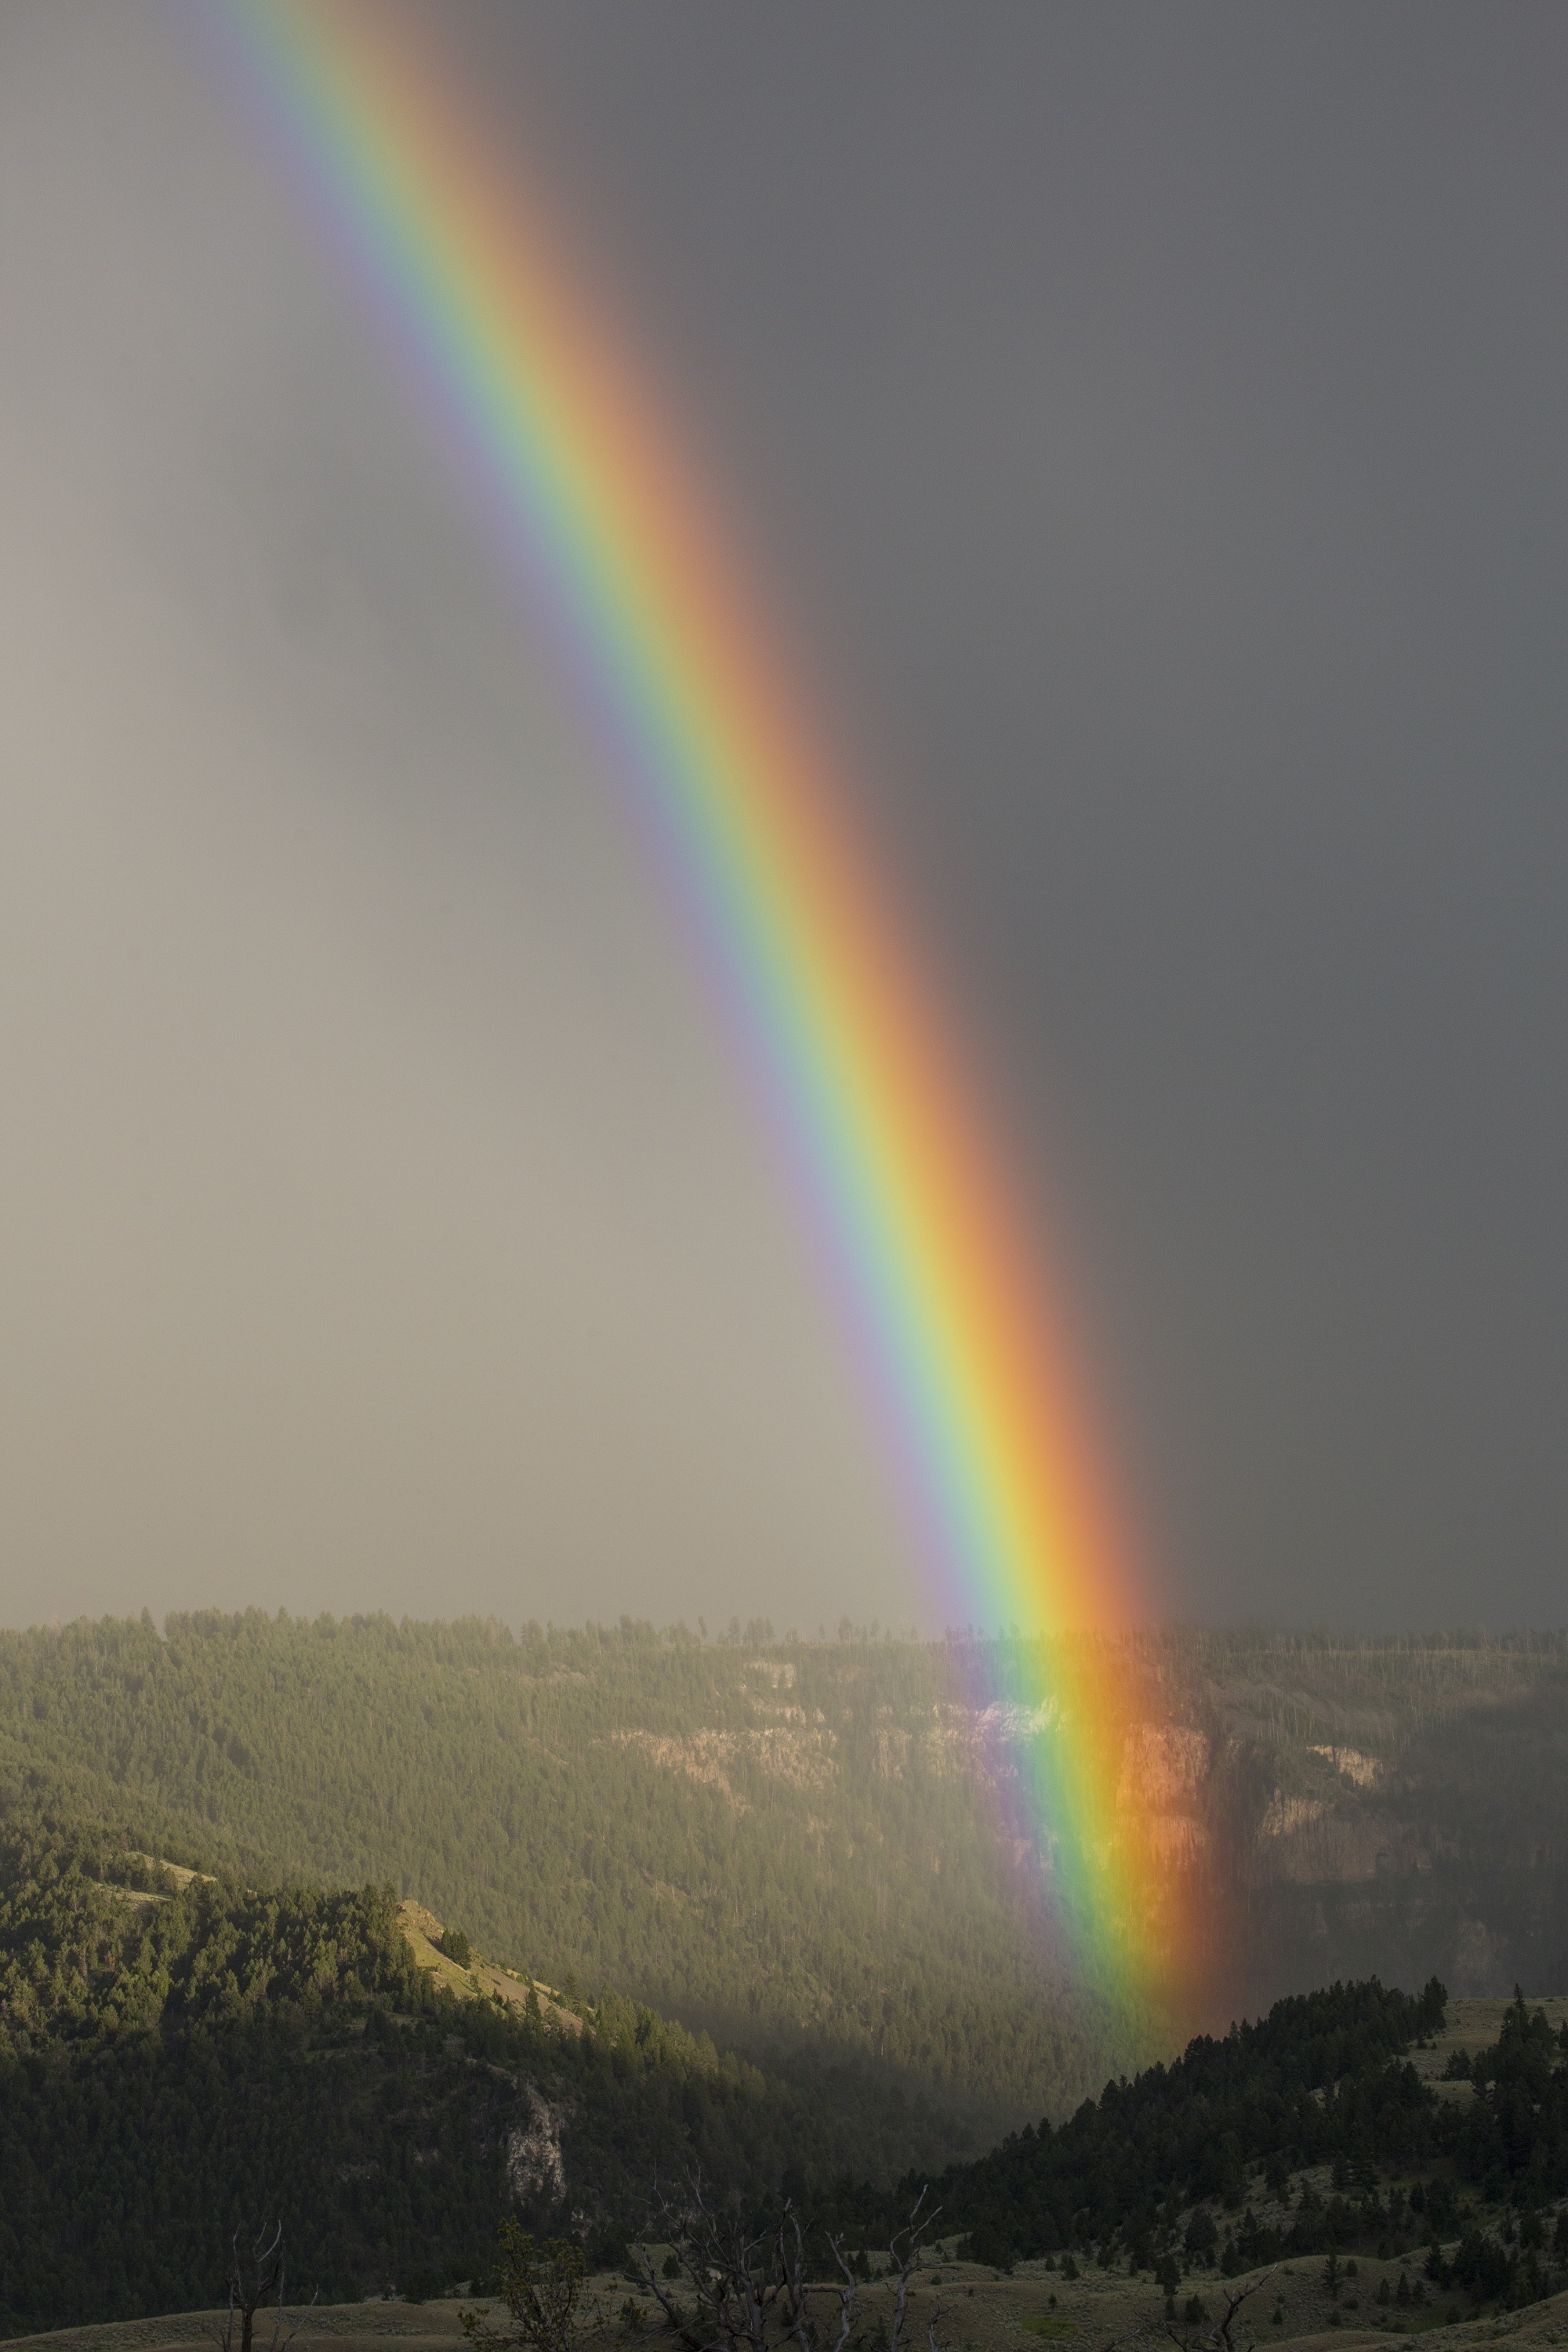
landscape, nature, mountain, sky, prairie, sunlight, atmosphere, range, weather, colorful, outdoors, rainbow, southwest, meteorological phenomenon, atmosphere of earth